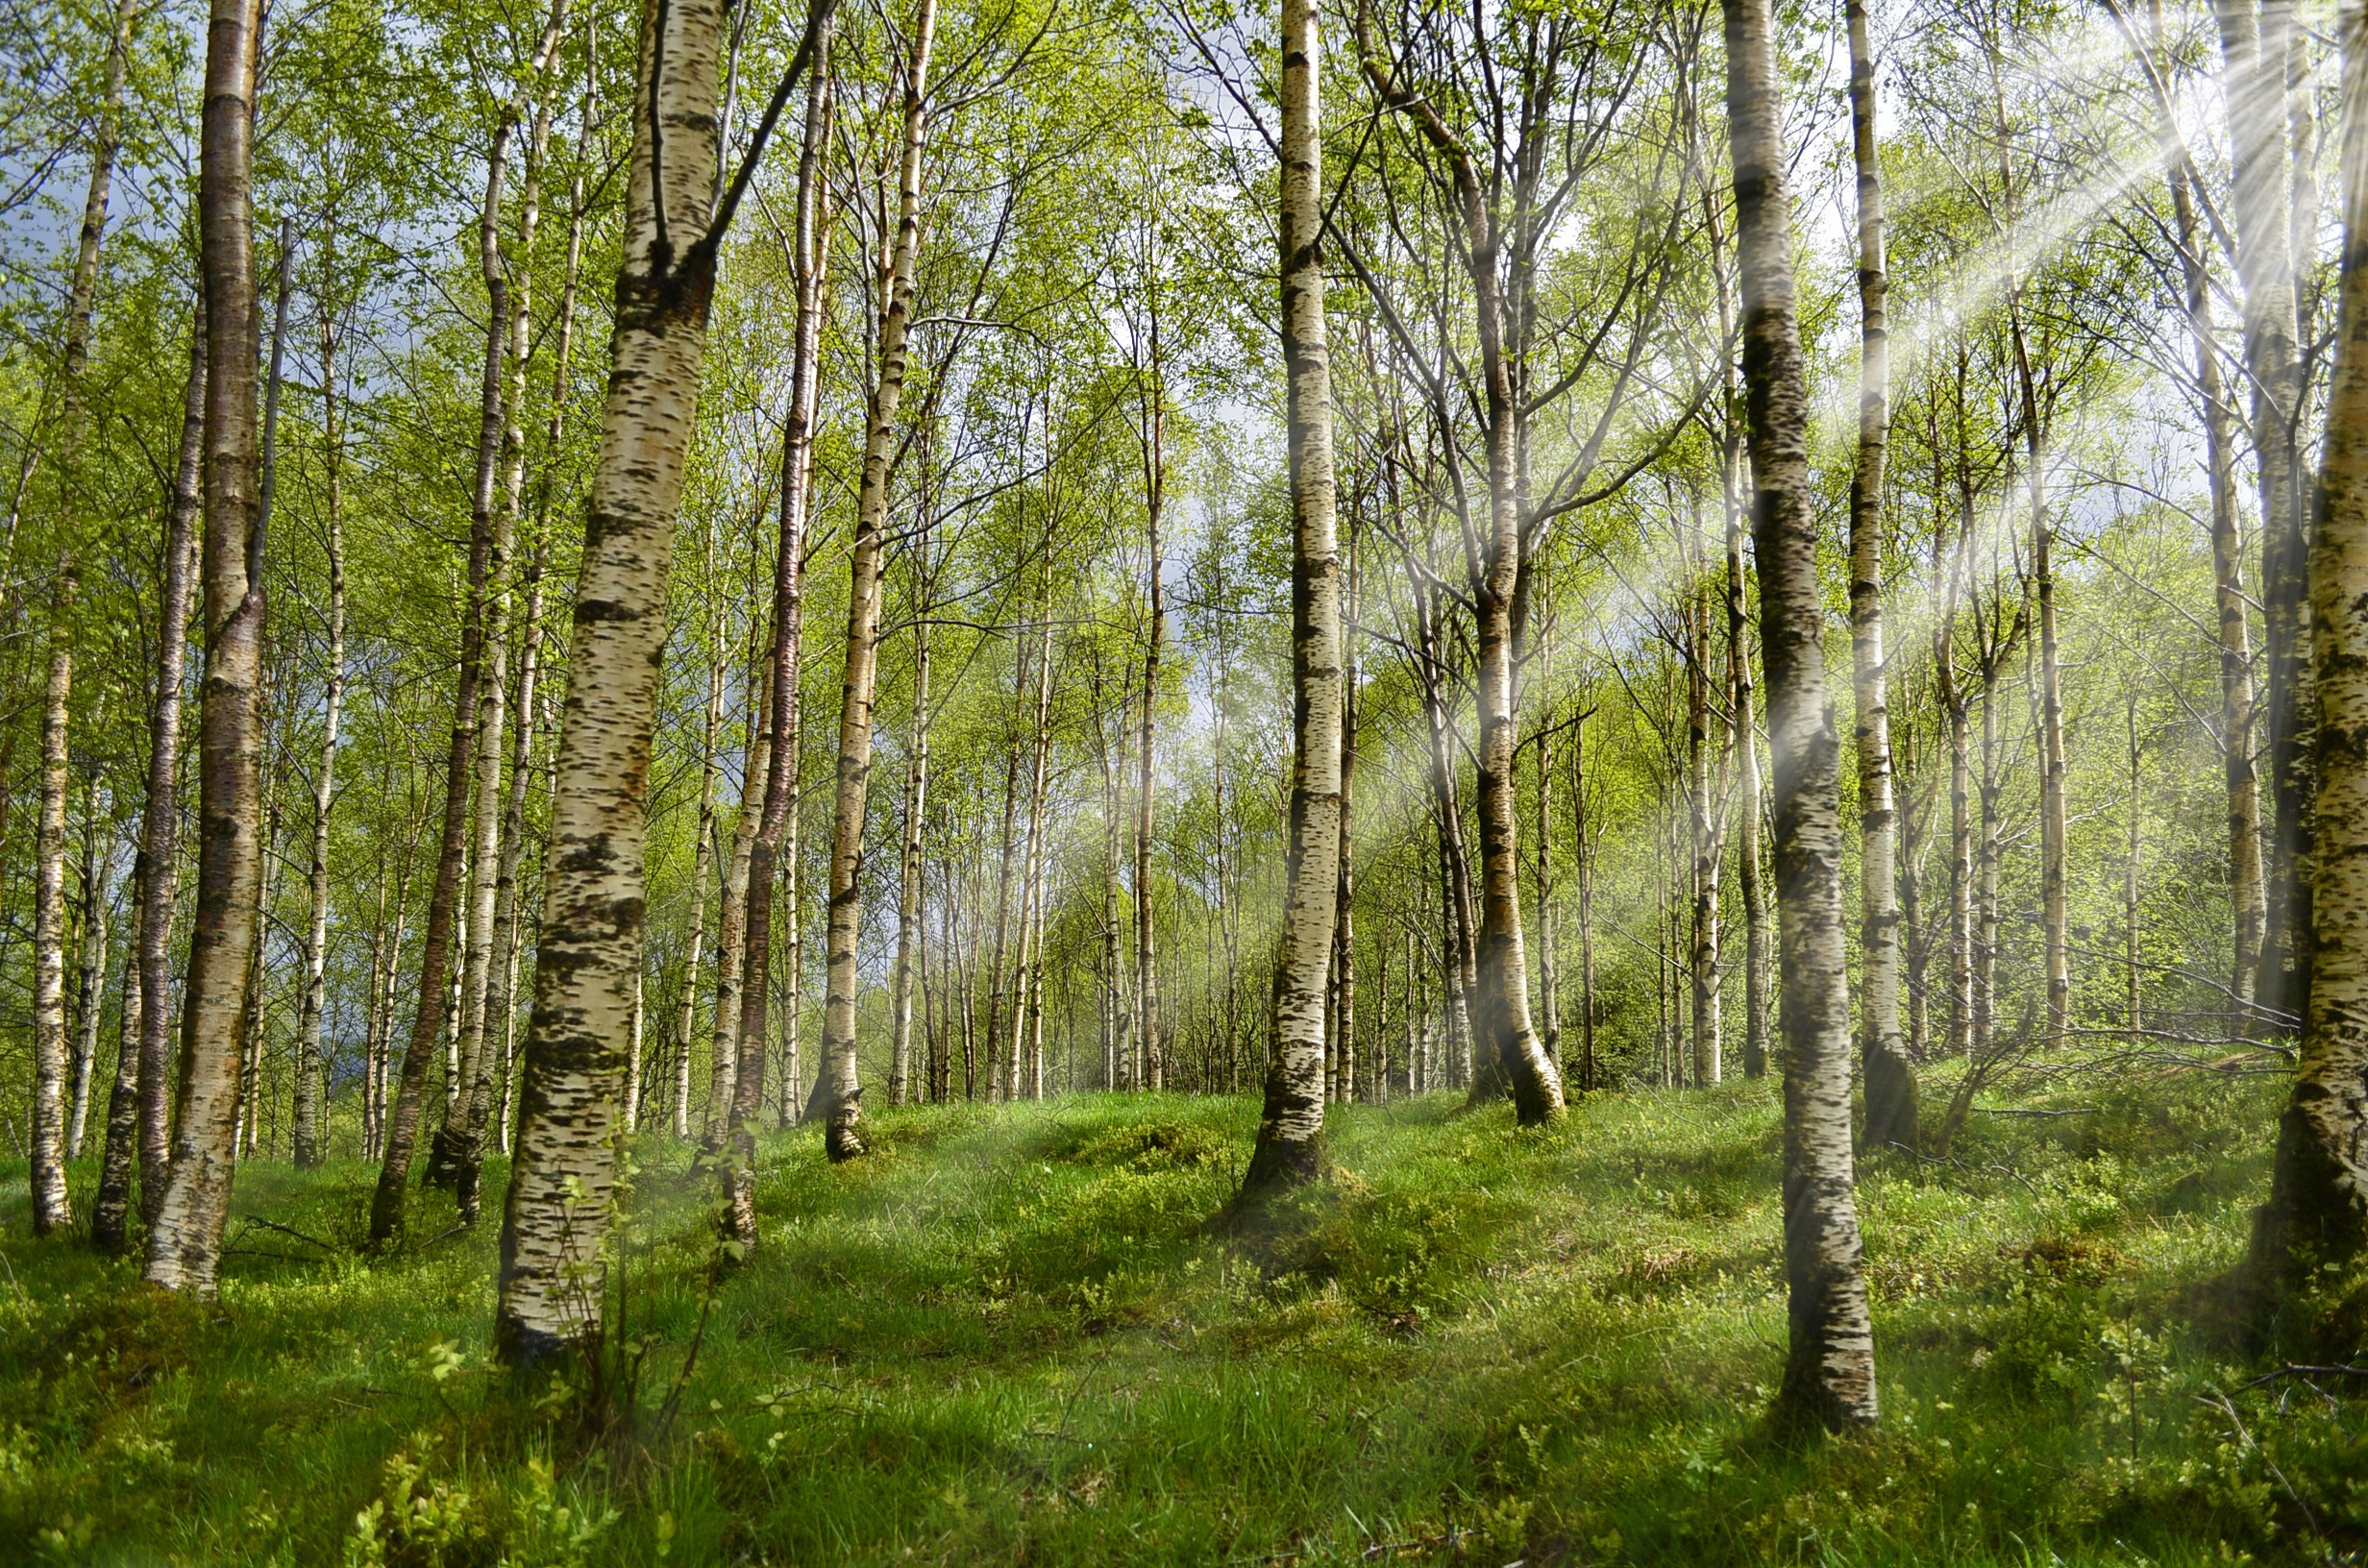
tree, nature, forest, grass, wilderness, branch, plant, hiking, meadow, trunk, summer, walk, allergy, log, pollen, spring, green, hike, birch, fresh, rest, tribe, relaxation, spruce, forestry, deciduous, wetland, grove, woodland, habitat, larch, ecosystem, norway, sunbeam, flowering plant, biome, hay fever, ticks, old growth forest, natural environment, woody plant, temperate broadleaf and mixed forest, temperate coniferous forest, land plant, allergy free, allergy triggers